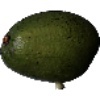
Label: Avocado 1